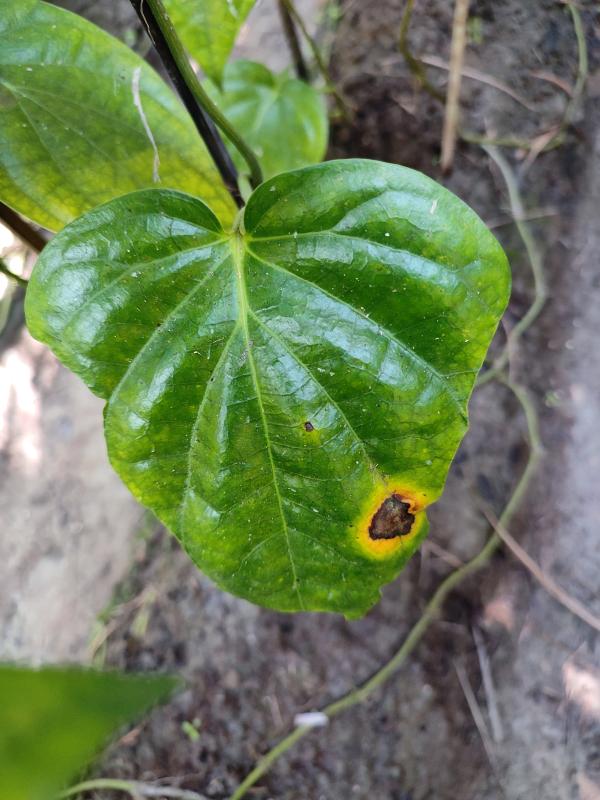
Label: Bacterial_Leaf_Disease